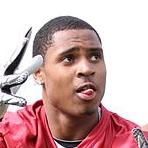
Age: 18